Frank Murphy

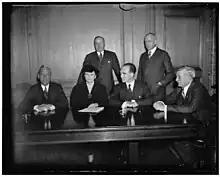
Governor Frank Murphy (seated center-right) and U.S. Secretary of Labor Frances Perkins (seated center-left) meeting with General Motors officials on January 21, 1937, in an effort to end the month-old Flint sit-down strike; the two had met with UAW leaders earlier in the day.

Murphy was elected the 35th governor of Michigan on November 3, 1936, defeating Republican incumbent Frank Fitzgerald, and served one two-year term. During his two years in office, an unemployment compensation system was instituted and mental health programs were improved.